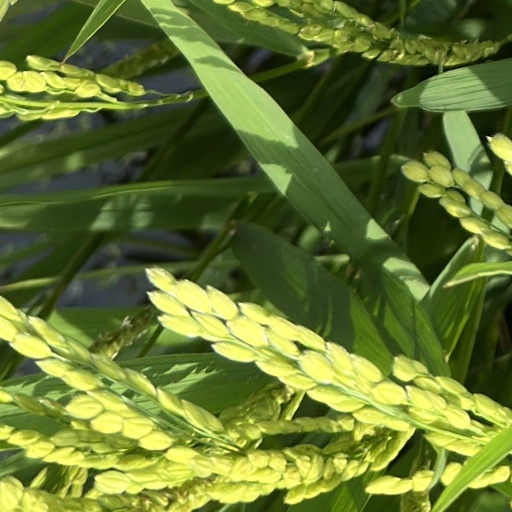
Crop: rice